Juliusbanner

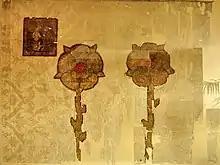
"Juliusbanner" of Rapperswil (Rathaus Rapperswil). The augmentation in this banner consists of the two roses being rendered in gold instead of red. The "Zwickelbild" shows the baptism of Jesus.

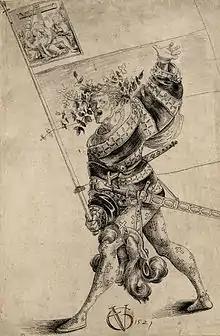
Bearer of the "Juliusbanner" of Zug, drawing by Urs Graf, dated 1521. The banner is shown with a "Zwickelbild" of the descent from the cross.

The Juliusbanner ("Julius banners") are elaborate silk banners given to the cantons and other entities of the Old Swiss Confederacy by Pope Julius II in 1512, in recognition of the support he received from Swiss mercenaries against France in the Pavia campaign ("Pavier Feldzug").